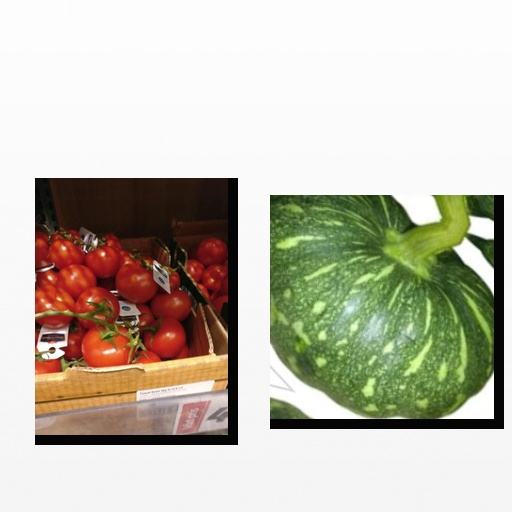
Food items: pumpkin, tomato